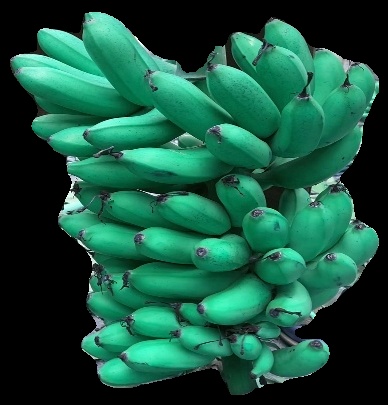
Variety: rasbale
Grade: grade1